195 Eurykleia

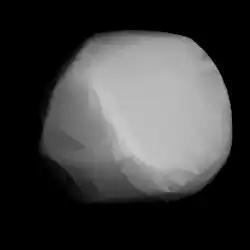
3D convex shape model of 195 Eurykleia

195 Eurykleia is a fairly large main belt asteroid. It was discovered by the Austrian astronomer Johann Palisa on April 19, 1879, and named after Euryclea, the wet-nurse of Odysseus in "The Odyssey".